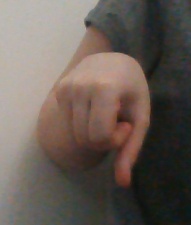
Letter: waw